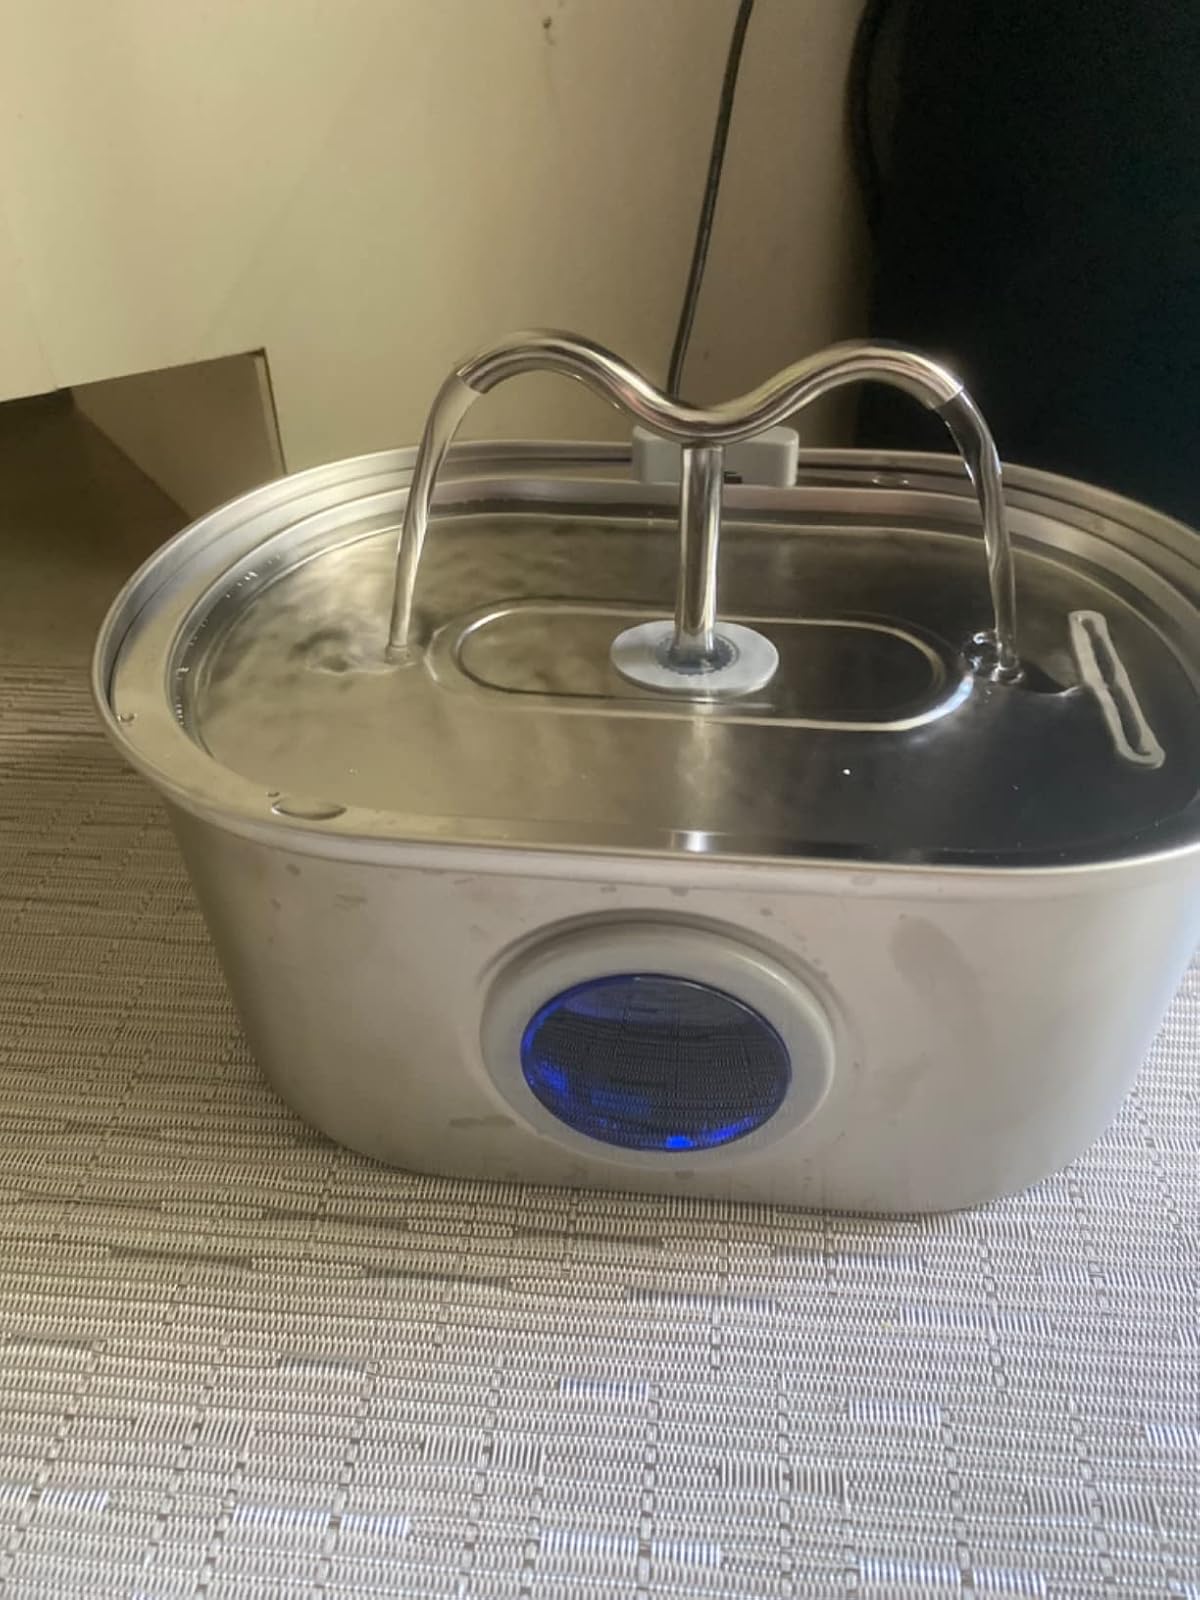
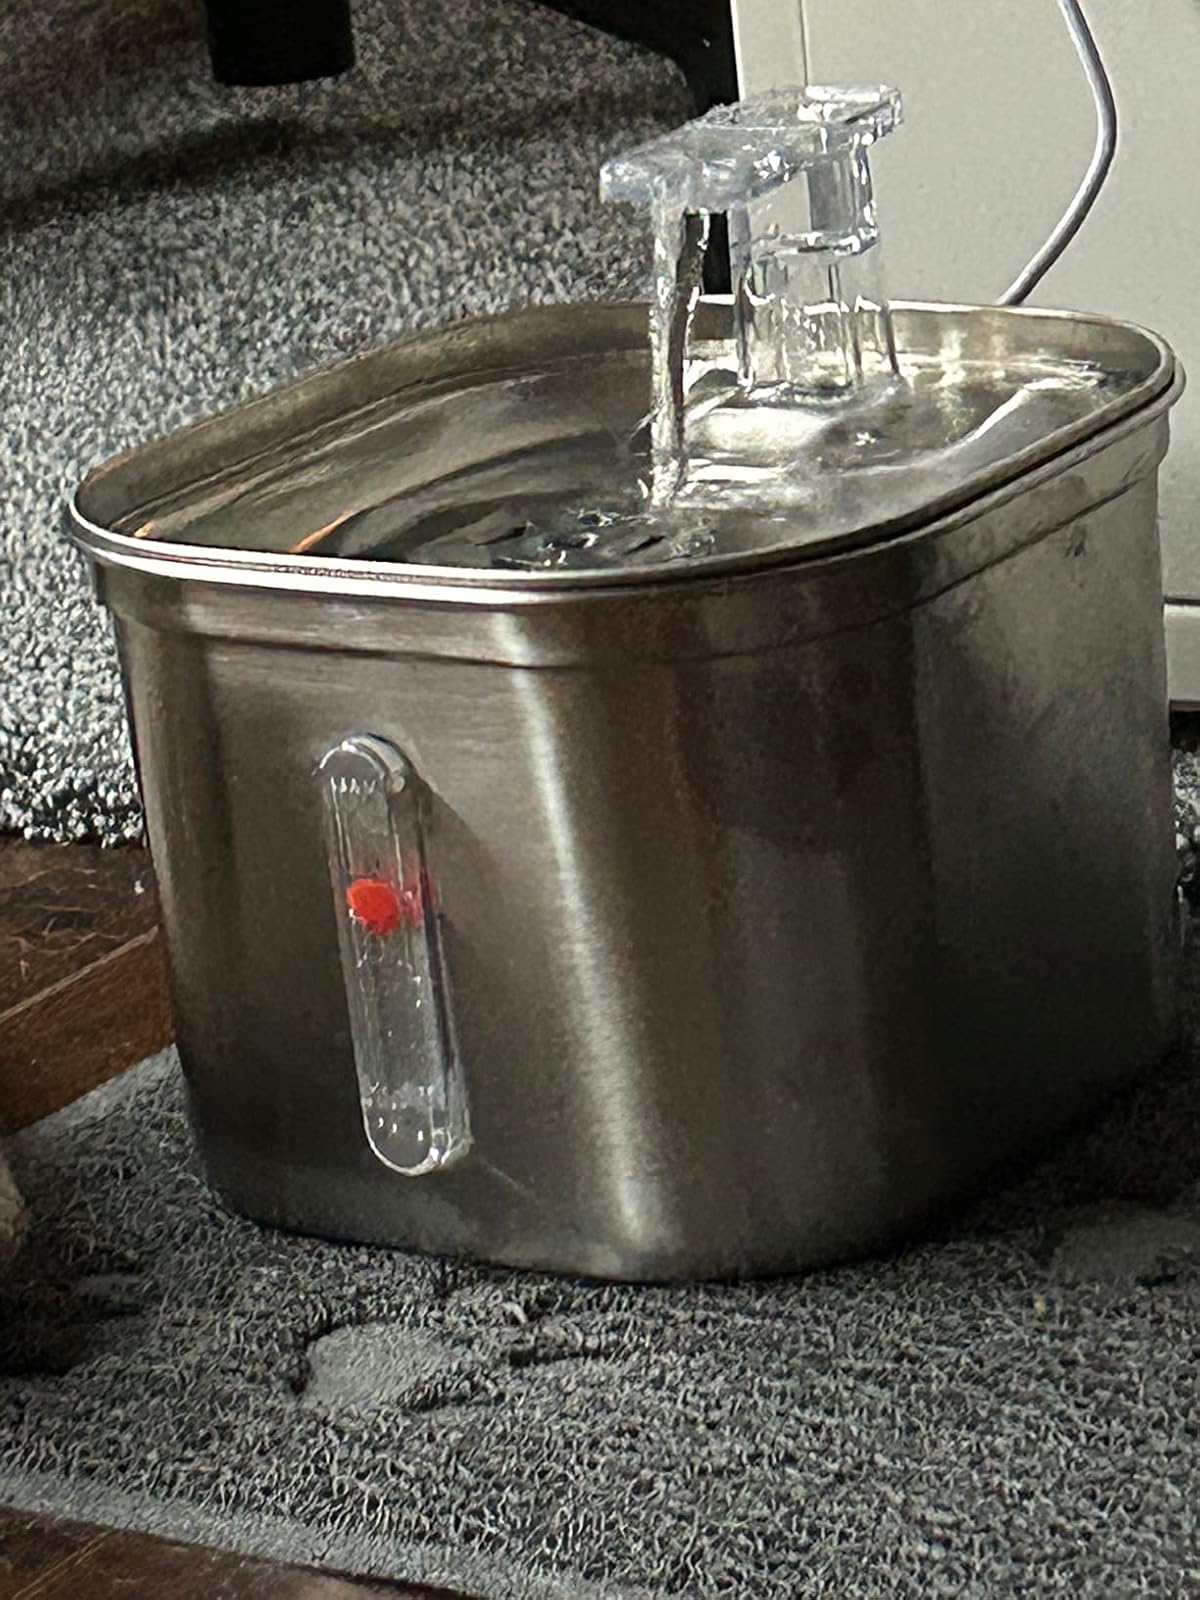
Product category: items_bowl
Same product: no